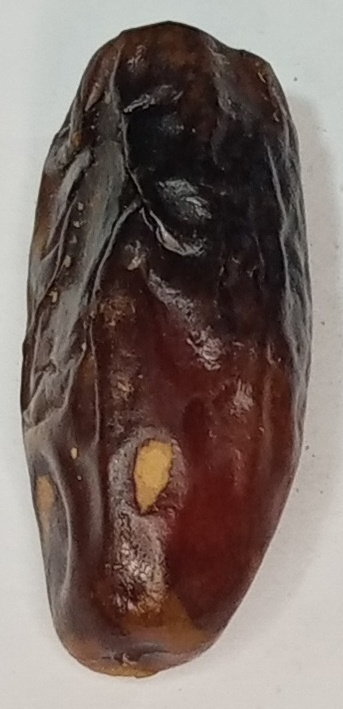
Variety: gajar
Size: large
Grade: grade-1